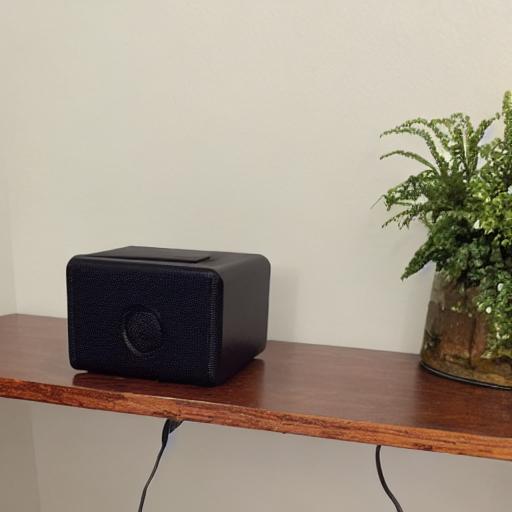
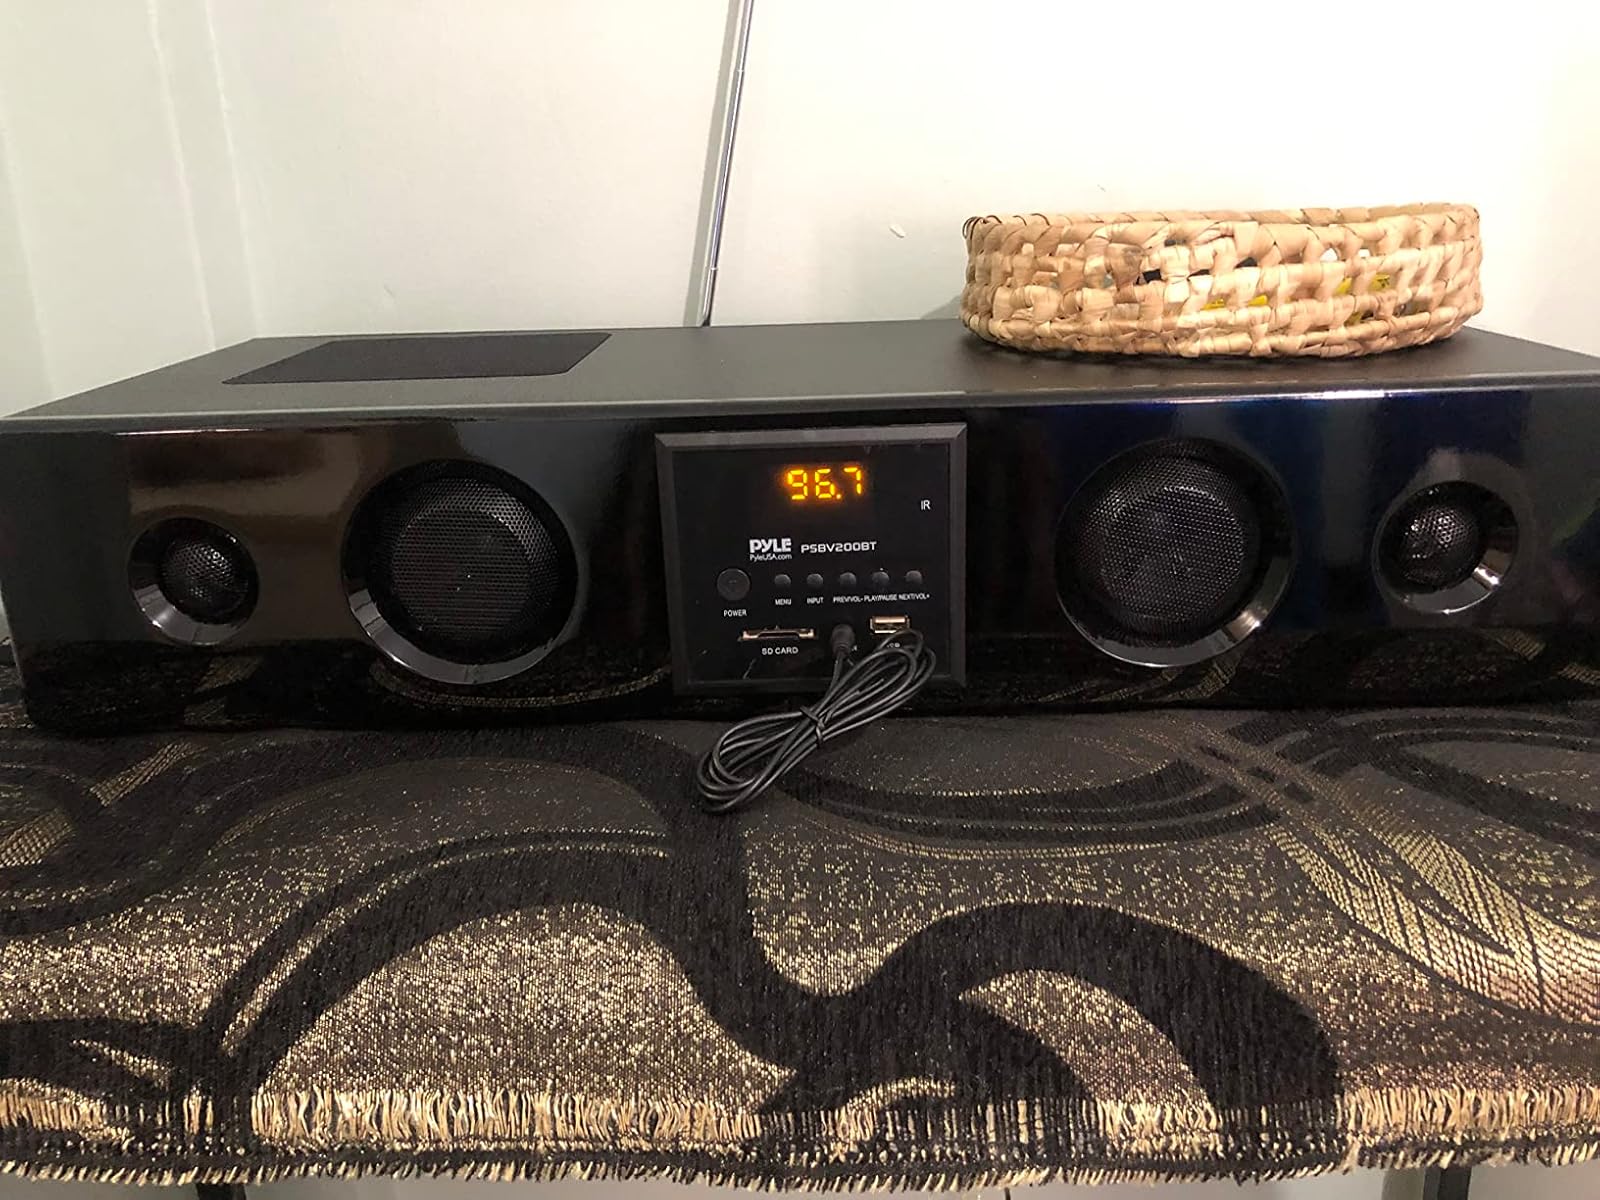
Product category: speaker
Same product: no